Bovista pila

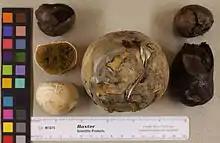
A collection of several specimens from California

"Bovista pila" is found in corrals, stables, roadsides, pastures and open woods. The puffballs fruit singly, scattered, or in groups on the ground. It is also known to grow in lawns and parks. The puffball spore cases are persistent and may overwinter. Fruiting occurs throughout the mushroom season.